Hercules in the Valley of Woe

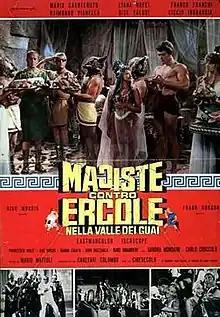
Film poster

Hercules in the Vale of Woe (/ "Maciste vs Hercules in the Valley of Woe"), a.k.a. "Hercules in the Valley of Woe", is a 1961 Italian Franco and Ciccio comedy film directed by Mario Mattoli and starring Kirk Morris as Maciste and Frank Gordon as Hercules. The film is a comical take on the popular sword-and-sandal epics of the 1950s and 1960s.